List of Pani Poni characters

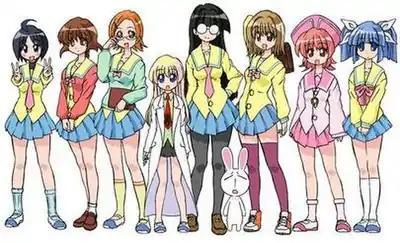
The main characters of "Pani Poni" (from left to right): Himeko Katagiri, Ichijō, Miyako Uehara, Rebecca Miyamoto, Rei Tachibana, Mesousa, Kurumi Momose, Behoimi, and Sayaka Suzuki (No. 6).

Most of the 11th and 12th graders appear only in manga or drama CD episodes. But, some make brief appearances in the anime.